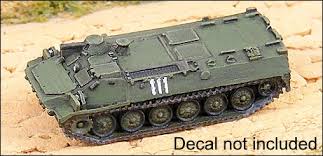
Label: MT_LB